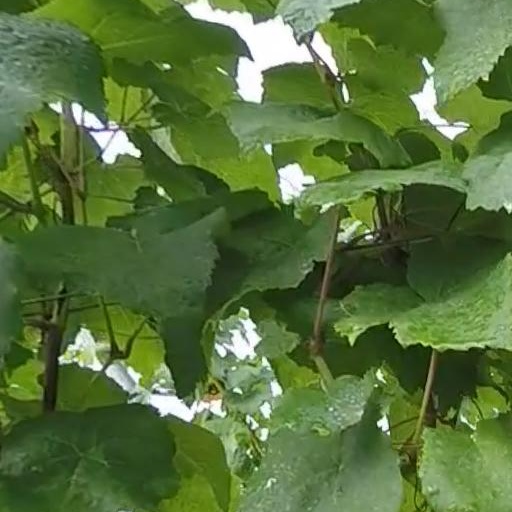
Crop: grape